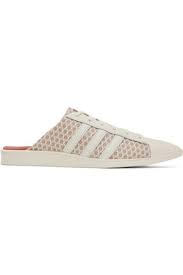
Label: Boat